Al Toon

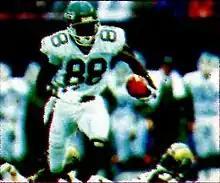
Toon with the New York Jets in 1986

Albert Lee Toon Jr. (born April 30, 1963) is an American former professional football player who was a wide receiver for the New York Jets of the National Football League (NFL) for eight seasons. A two-time First-team All-Big Ten pick at the University of Wisconsin, Toon set several school football records for the Wisconsin Badgers. The three-time Pro Bowl selectee played his entire NFL career with the Jets from 1985 to 1992, leading his team and the league in receptions during the late 1980s. He is considered to be among the Jets' all-time greatest wide receivers and overall players in franchise history.